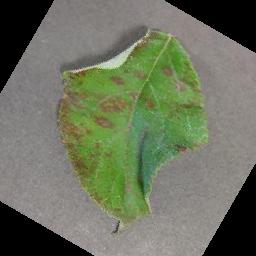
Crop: apple
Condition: cedar_rust